Describe the emotion expressed in this image:  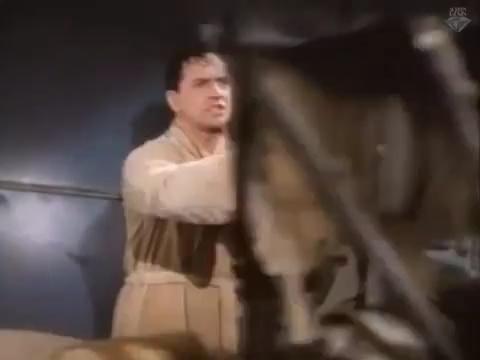
This person displays Pain, valence and arousal with low intensity.